Yukon Quest

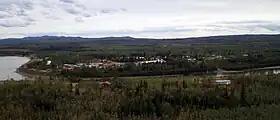
Pelly Crossing is the last checkpoint before Dawson City.

The stretch between Pelly Crossing and Dawson City is the greatest distance between checkpoints of any sled dog competition in the world. Between the two sites are of open trail, marked only by a dog drop at Scroggie Creek, an abandoned gold-mining site activated only during the Yukon Quest.